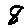
Label: 8